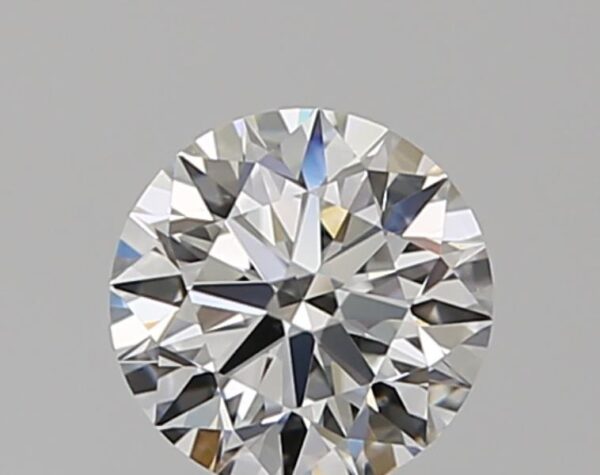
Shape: round
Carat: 0.53
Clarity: VS1
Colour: H
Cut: EX
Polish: EX
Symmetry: EX
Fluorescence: N
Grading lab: GIA
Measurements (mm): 5.13 x 5.16 x 3.2